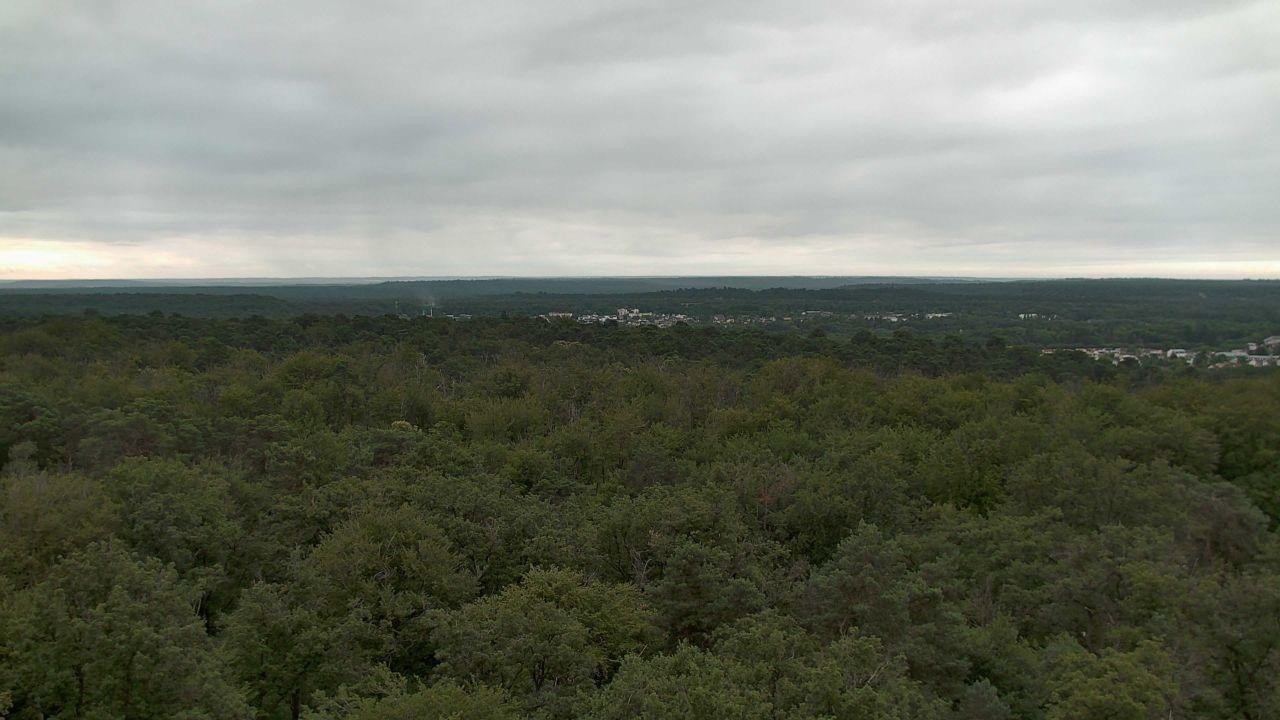
Fire: no
Smoke: yes